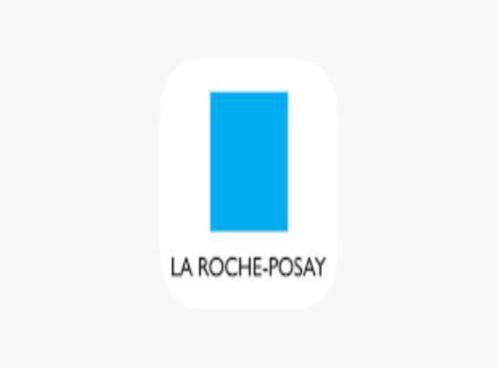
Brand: la roche-posay
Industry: Necessities